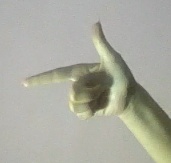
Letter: yaa